Jamshid Nassiri

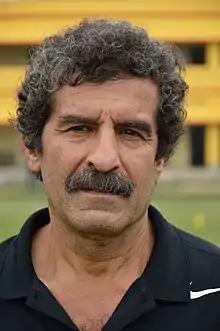
Nassiri in February 2016

Jamshid Yeganeh Nassiri (born 23 February 1959 in Khorramshahr) is an Iranian-Indian football manager and former footballer, who is currently the head coach of the Calcutta Premier Division side Calcutta FC. Nassiri is known for forming a successful attacking duo with Majid Bishkar in the 1980s. He was one of the most expensive players in Indian football during his playing days and is the first foreign player to score 100 goals across several tournaments in the country.